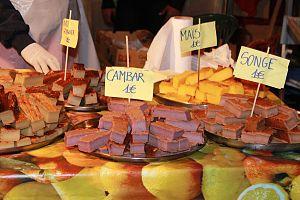
quelques douceurs de l'île
Le Kabarachois Kréol est une animation culturelle, musicale et folklorique de l'île de La Réunion. Il se déroule tous les quatrièmes samedis du mois dans le quartier Le Barachois à Saint-Denis, situé sur le front de mer de Saint-Denis.